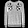
Label: Pullover